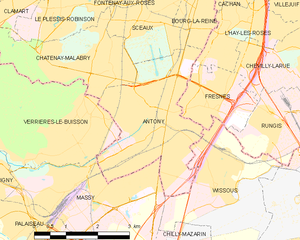
Carte des communes françaises Antony
Antony est une commune française, sous-préfecture du département des Hauts-de-Seine, située dans la métropole du Grand Paris en région Île-de-France. Jusqu'en 1968, Antony faisait partie du département de la Seine.